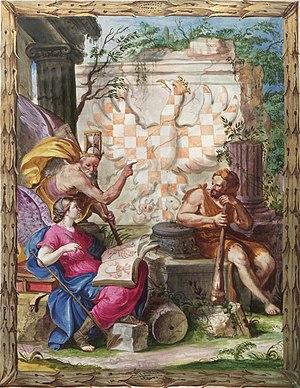
Les armoiries de la Moravie sont utilisées depuis des siècles pour représenter la Moravie, une province traditionnelle de la République tchèque actuelle. Les armes sont également présentes dans l'un des domaines des grandes armoiries de la République tchèque.